Greenwood, New York, insurrection of 1882

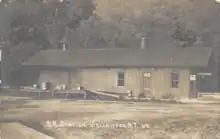
New York & Pennsylvania Railroad station in Greenwood, New York. Note Wells Fargo sign, perhaps from about 1920

In 1896, Greenwood obtained rail service from the New York & Pennsylvania Railroad, which used some of the Rochester, Hornellsville, and Pine Creek grading.